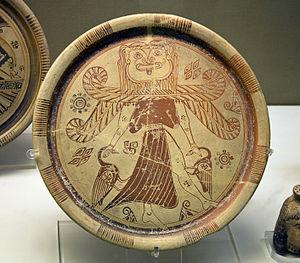
Déesse ailée à tête de gorgone, portant une jupe et tenant un oiseau dans chaque main, type de la Maîtresse des Animaux (Potnia Theron). Probablement réalisé à Rhodes. Provenance
Dans la mythologie grecque, Potnia Therôn désigne une divinité archaïque de la religion minoenne ou mycénienne. Ses origines remontent aux temps préhistoriques en orient et ses caractéristiques ont été assimilées dans le polythéisme gréco-romain classique principalement par les déesses Artémis et Diane.